Colaba

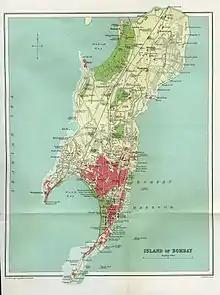
Old Mumbai, 1909

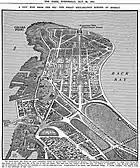
Ambitious reclamation plans from 1912 have been only partly realised.

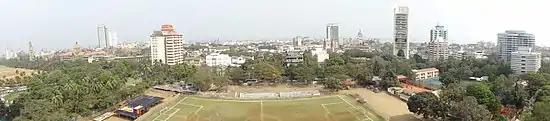
A 180° panoramic view of Colaba.

In 1743, British Colaba was leased to Richard Broughton at Rs. 200 yearly, and the lease was renewed in 1764. By 1796, Colaba had become a cantonment. Colaba was known for the variety of fishes – the bombil (Bombay duck), rawas, halwa, turtles, crabs, prawns and lobsters.